Armenians in Georgia

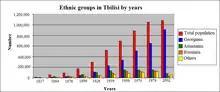
Ethnic groups in Tbilisi by years.

After the establishment of the Georgian Soviet Socialist Republic, and despite the establishment of the Armenian Soviet Socialist Republic, most Armenians decided to stay and enjoyed reasonably prosperous life, except for their religious freedoms, as the Communist government had nationalized most of the Armenian churches and cultural monuments and suppressed the religious freedoms of the general population including the Armenians.